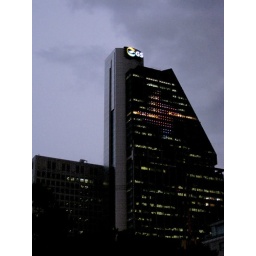
office building in night